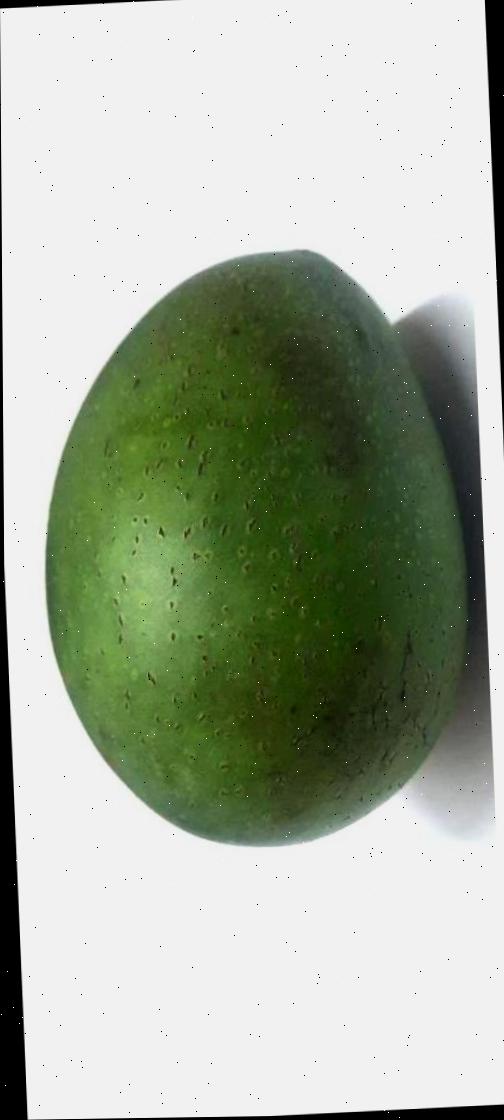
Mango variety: Ashshina Zhinuk